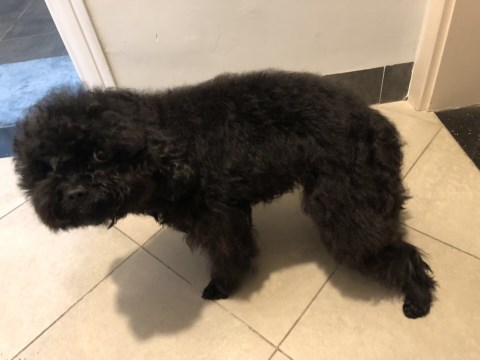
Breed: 2925-n000114-toy_poodle